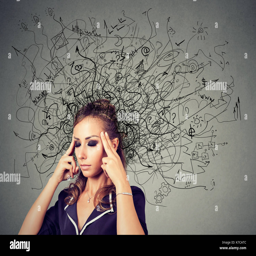
thoughtful woman with a mess in her head